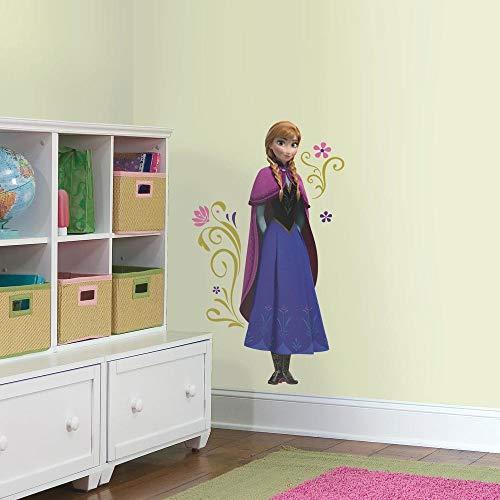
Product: RoomMates Disney Frozen Anna With Cape Giant Peel And Stick Wall Decals
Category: Baby Products | Nursery | Décor | Wall Décor | Stickers
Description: Comes with 10 wall decals; assembled size 14.5"wide x 41"high.
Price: $17.99
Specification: ProductDimensions:18x5x0inches|ItemWeight:6.4ounces|ShippingWeight:6.4ounces(Viewshippingratesandpolicies)|Manufacturer:YorkWallcoverings|ASIN:B00MBPC9VU|DomesticShipping:ItemcanbeshippedwithinU.S.|InternationalShipping:ThisitemcanbeshippedtoselectcountriesoutsideoftheU.S.LearnMore|ShippingAdvisory:Thisitemmustbeshippedseparatelyfromotheritemsinyourorder.Additionalshippingchargeswillnotapply.|Itemmodelnumber:RMK2737GM